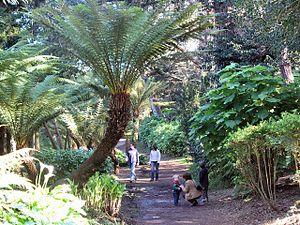
Le parc du Golden Gate est un espace vert américain d'une superficie de 412 hectares, situé à San Francisco, en Californie.